Styrian Table of Peoples

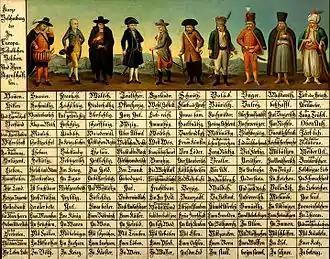

The Styrian Table of Peoples is an early 18th-century oil painting which shows stereotypical depictions of 10 different European peoples above a table of their purported characteristics. The painting provides an example of historic ethnic stereotypes.